Messerschmitt Bf 109 variants

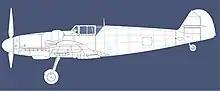
Bf 109 G-6

The G-2, which started production in May 1942, lacked the cabin pressurization and GM-1 installation. Performance-wise it was identical to the G-1. The canopy reverted to one layer of glazing and incorporated the angled head armour used on the F-4, although several G-2 had the vertical type as fitted to the G-1. Several "Rüstsätze" could be fitted, although installing these "did not change the designation of the aircraft". Instead the "/R" suffix referred to the G-2's "Rüstzustand" or equipment condition of the airframe, which was assigned at the factory rather than in the field. There were two "Rüstzustand" planned for G-2s: